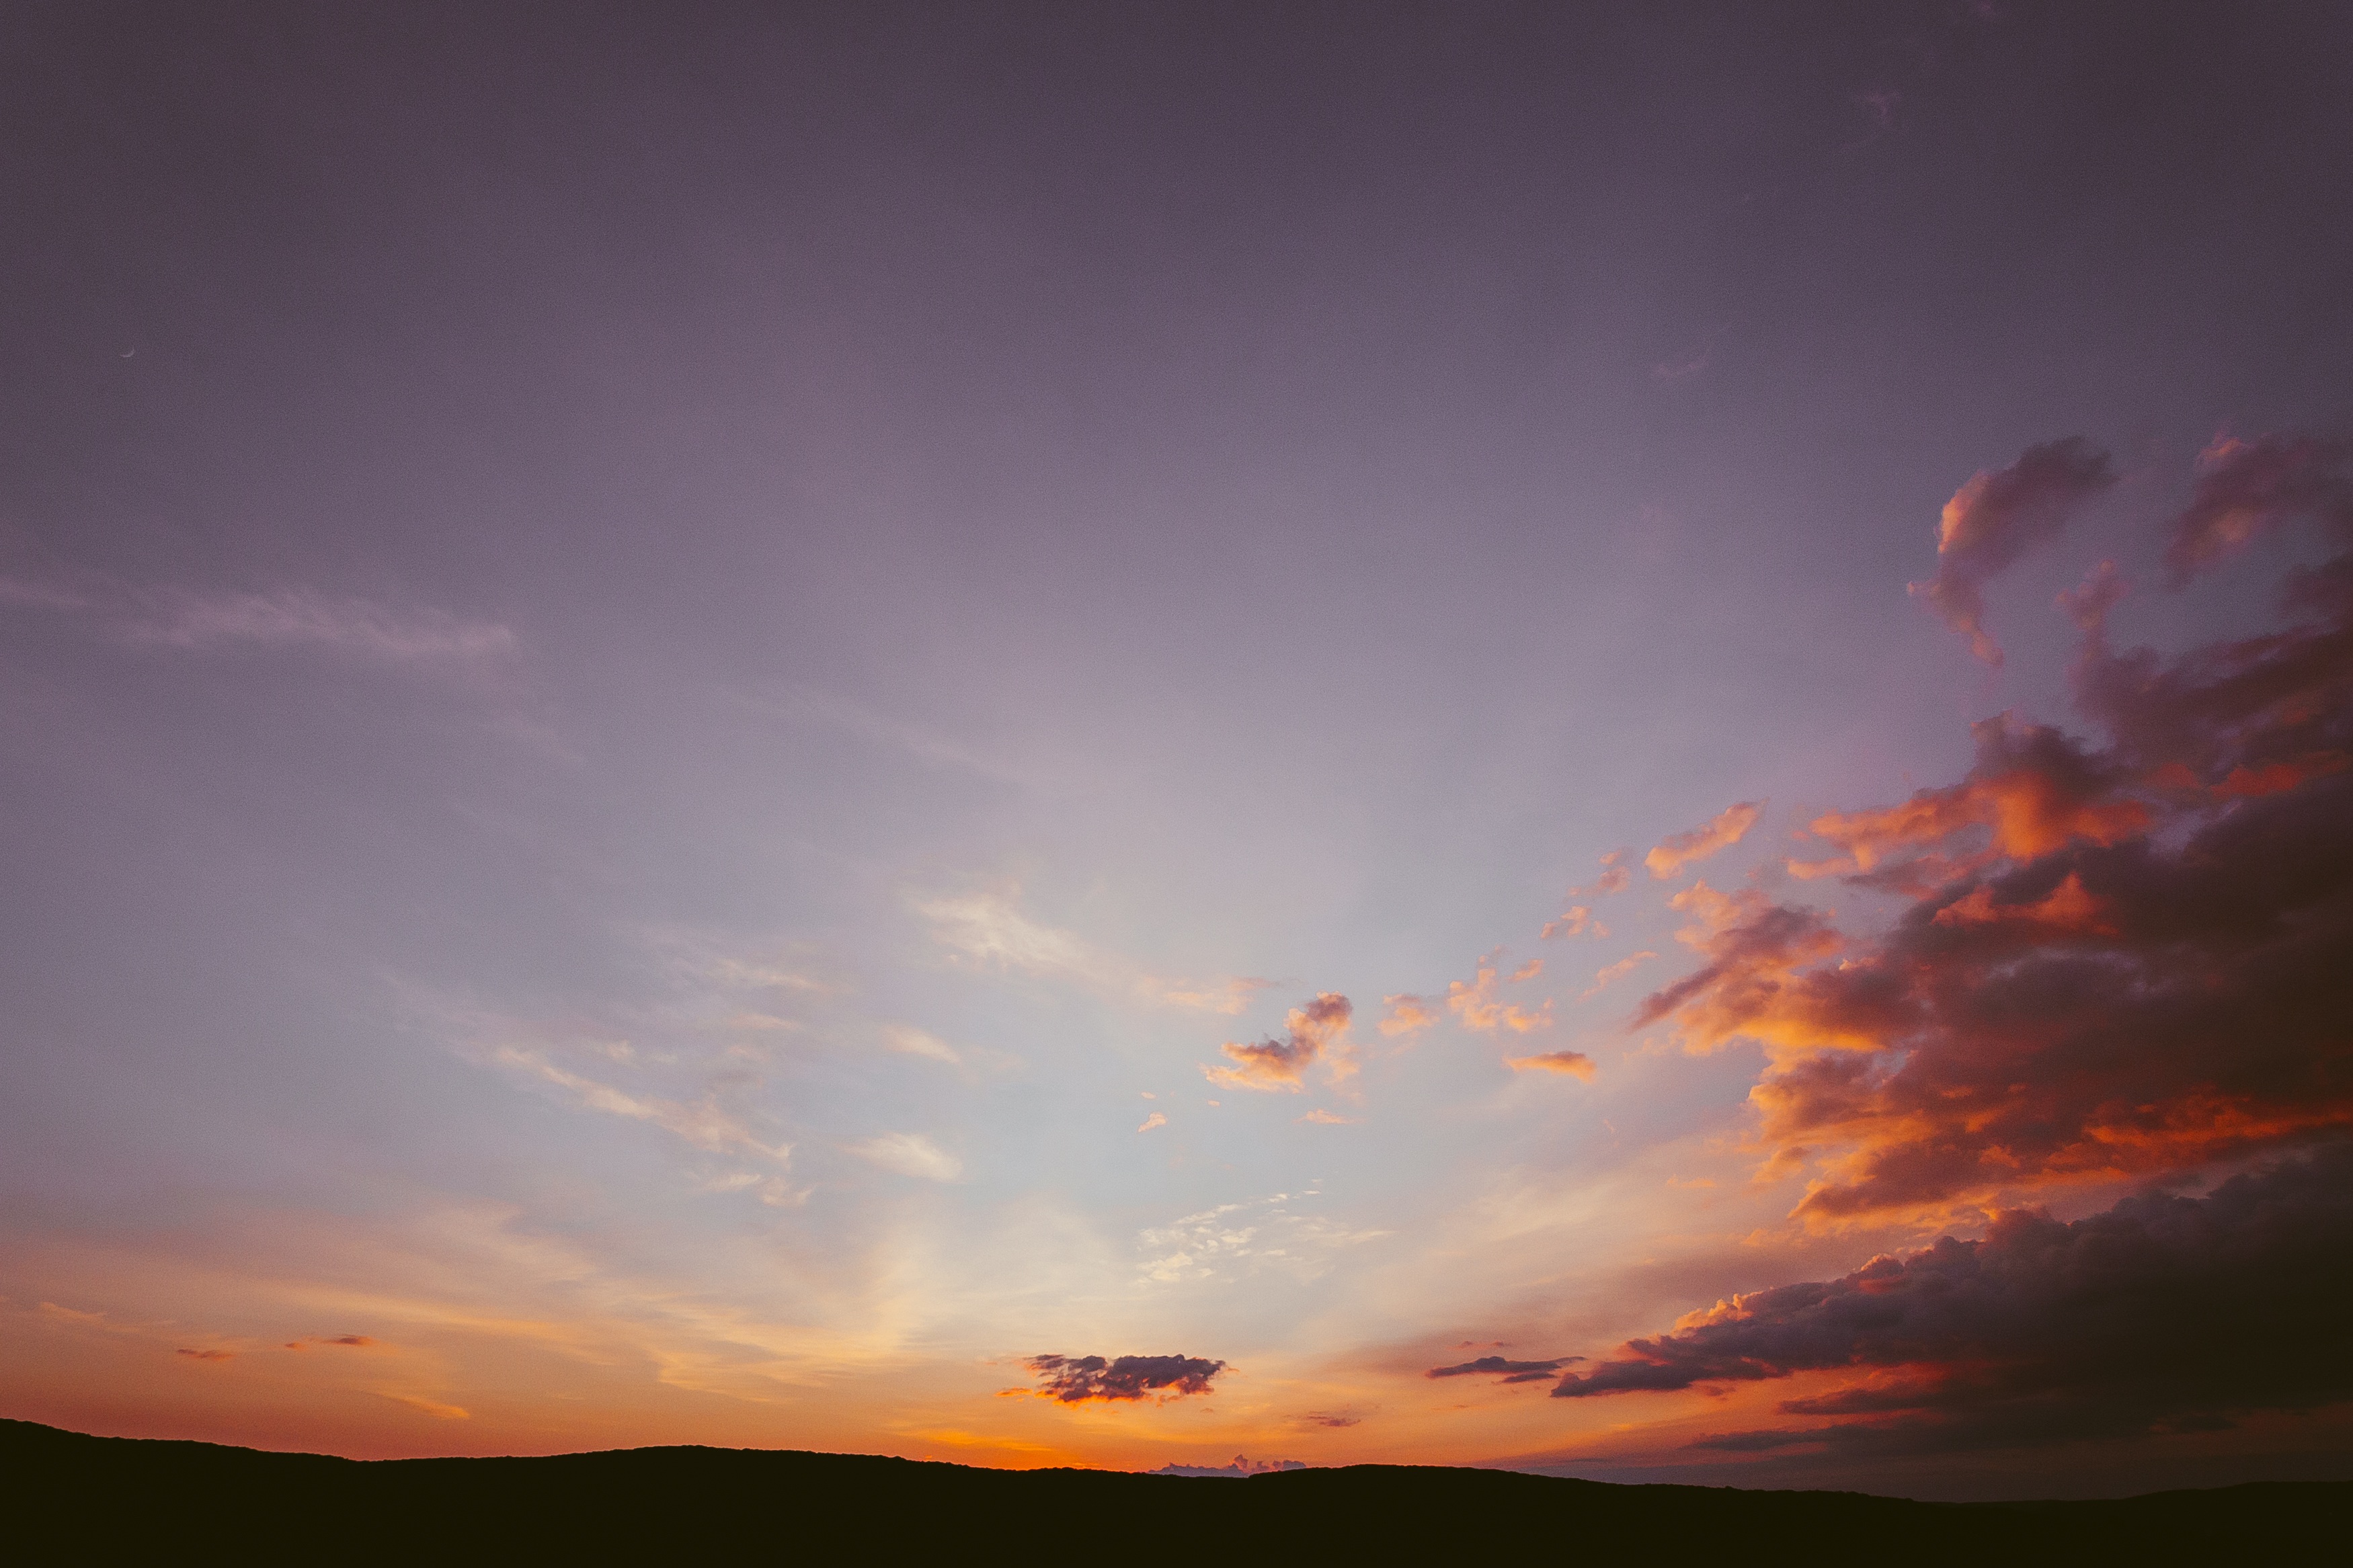
landscape, nature, horizon, cloud, sky, sun, sunrise, sunset, morning, dawn, atmosphere, dusk, evening, in the evening, afterglow, meteorological phenomenon, red sky at morning